Samuel Isham

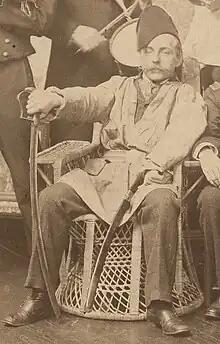
Samuel Isham in costume,Sherwood Studio Building (1889)

Samuel Isham was born in New York City on May 12, 1855. He was the son of William Bradley Isham (1827–1909) and Julia Burhans (1827–1907). His father was a leather merchant who owned downtown factories and warehouses on Gold and Cliff Streets, and became vice-president of the Bank of the Metropolis and the president of the Bond and Mortgage Guarantee Company. Among his siblings was Charles Bradford Isham, who married Mamie Lincoln (granddaughter of Abraham Lincoln); and Julia Isham, who married historian Henry Osborn Taylor.